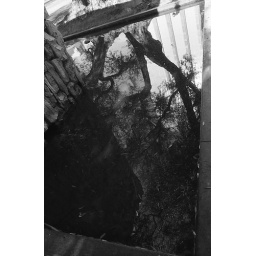
Reflection of a tree in the water at the Crystal Cathedral in Garden Grove, CA.